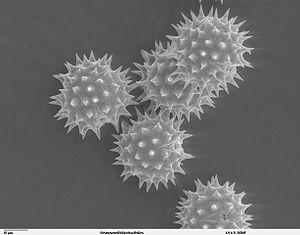
Le tournesol, ou anciennement Hélianthe ou Soleil, est une grande plante annuelle, appartenant à la famille des Astéracées, dont les fleurs sont groupées en capitules de grandes dimensions. Le genre Helianthus comprend une cinquantaine d'espèces, toutes originaires d'Amérique du Nord, dont le topinambour.